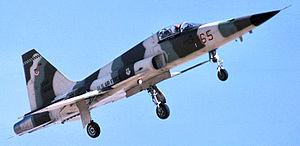
Le Northrop F-5 est en fait une famille d'avions de chasse léger et maniable, conçu et fabriqué par Northrop aux États-Unis à partir de l'année 1962. Il existe deux modèles principaux, les variantes F-5A et F-5B Freedom Fighter originales et les variantes F-5E et F-5F Tiger II largement mises à jour. Fiables, performants et bon marché, ils ont rencontré un grand succès à l'export, puisqu'ils ont été adoptés par une trentaine de pays et construits à plus de 2 700 exemplaires.
La troisième génération de chasseurs à réaction est une classification générale des avions de combat mis en service entre 1960 et 1975. Elle représente des concepts et designs développés dans les années 1950.